Gretchen McCulloch

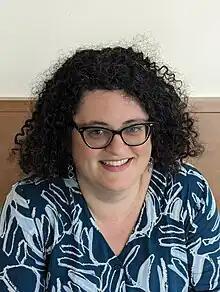
Gretchen McCulloch at the University of Massachusetts, Amherst at the Linguistic Society of America Summer Institute

Gretchen McCulloch is a Canadian linguist. On her blog, as well as her podcast "Lingthusiasm" (which she cohosts with Lauren Gawne) she offers linguistic analysis of online communication such as internet memes, emoji and instant messaging. She writes regularly for "Wired" and previously did so for "The Toast". In 2019, she published a book on internet linguistics, "Because Internet: Understanding the New Rules of Language".